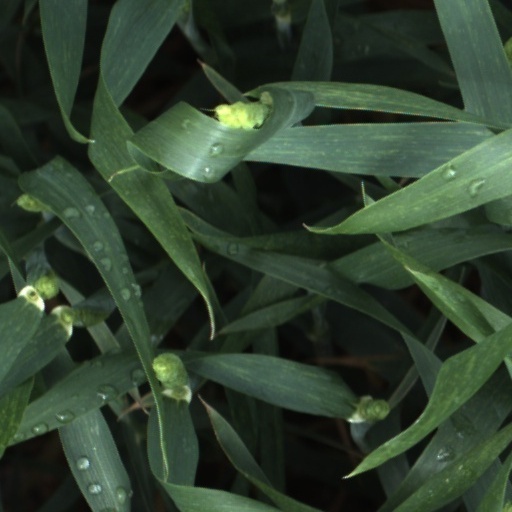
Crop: wheat